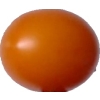
Label: tomato_cherry_orange